List of Marvel Cinematic Universe films

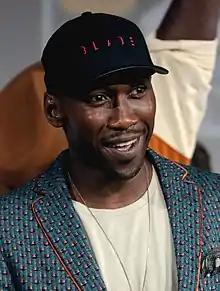
Mahershala Ali has been attached to star in "Blade" since it was announced in July 2019

Following New Line Cinema's "Blade" film trilogy (1998–2004), Marvel Studios regained the film rights to the character Blade by July 2011 and was developing a new version by May 2013. Mahershala Ali, who played Cornell "Cottonmouth" Stokes in Marvel Television's "Luke Cage" (2016–18), approached Marvel Studios in February 2019 about starring in a new Blade film, which Feige announced at San Diego Comic-Con (SDCC) that July with Ali as Blade; he first had an uncredited voice cameo in "Eternals" (2021). Multiple filmmakers were attached in the following years, including directors Bassam Tariq and Yann Demange, while the production experienced several delays. Eric Pearson was rewriting the script by June 2024, when Marvel was searching for a new director, and "Blade" was removed from the release schedule in October 2024.